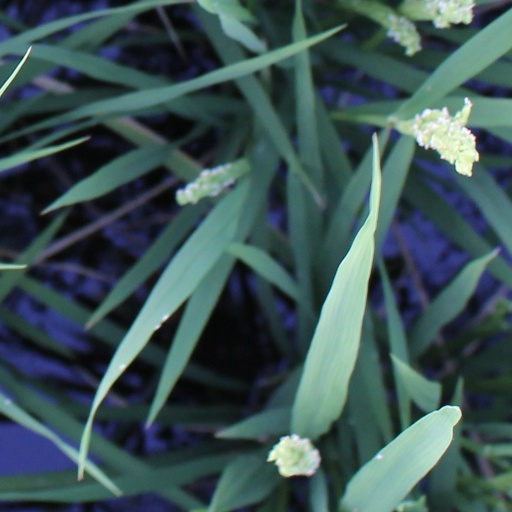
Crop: rice